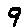
Label: 9